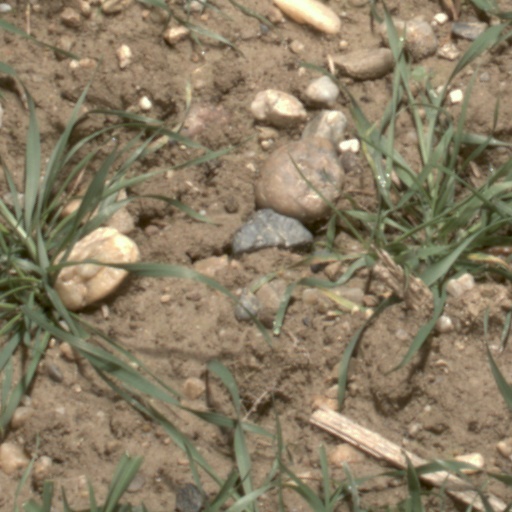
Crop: wheat